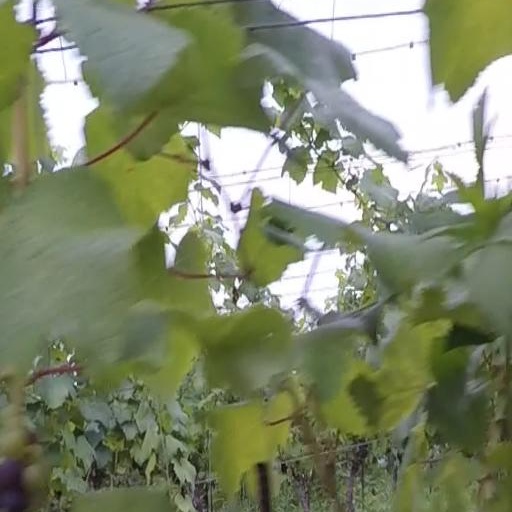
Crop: grape